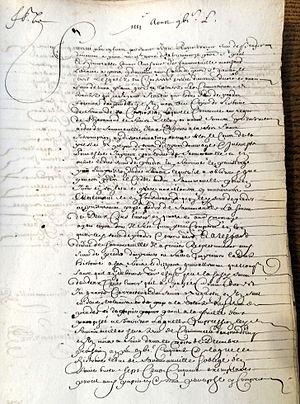
Jean Royer de Prade, né vers 1624 et mort avant la fin du siècle est un historien, dramaturge, poète, héraldiste et généalogiste français.